Dayton Mercantile

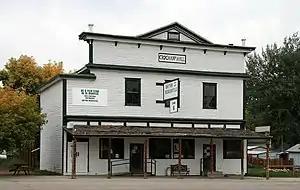
Dayton Mercantile in 2007

Dayton Mercantile, is a historic building situated at 408 Main St. in Dayton in Sheridan County, Wyoming. It was added to the National Register of Historic Places in 2016.